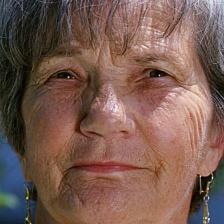
Label: faces